Earhart House

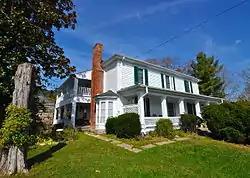
Earhart House, October 2013

Earhart House, also known as Earhart Farm #2 and Walters Farm, is a historic home located near Ellett, Montgomery County, Virginia. The house was built about 1856, and is a two-story, frame dwelling with an integral two-story rear ell. It has a central passage plan. The front facade features a one-story porch with a hipped roof. Also on the property is a contributing -story log house or kitchen.